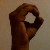
The image shows a hand gesture representing the letter 'O' in Indian Sign Language.